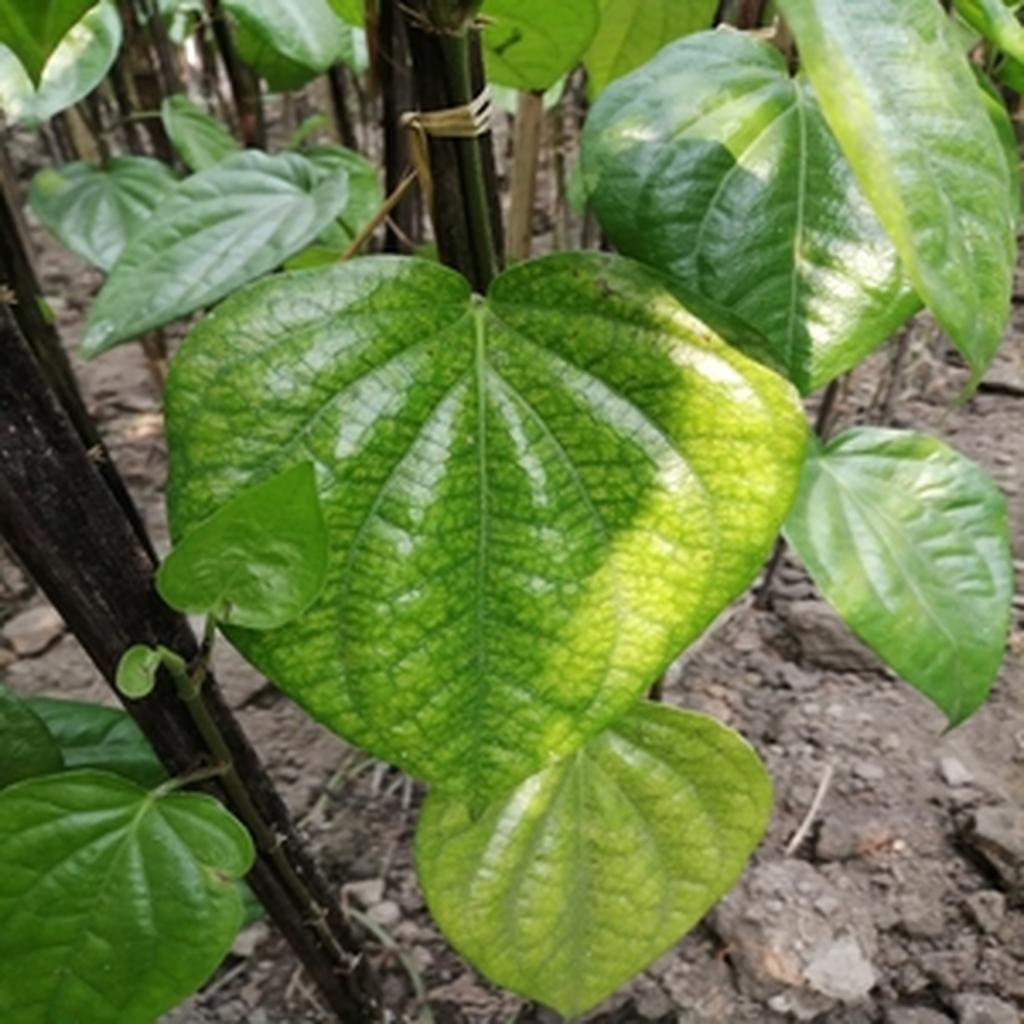
Label: Leaf_Spot